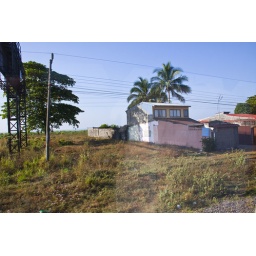
Beachfront home in Puntarenas, Costa Rica. Taken through bus window.